History of journalism

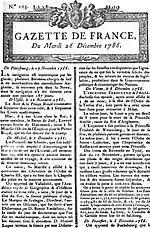
"La Gazette", 26 December 1786

Under the ancien regime, the most prominent magazines were "Mercure de France", "Journal des sçavans", founded in 1665 for scientists, and "Gazette de France", founded in 1631. Jean Loret was one of France's first journalists. He disseminated the weekly news of music, dance and Parisian society from 1650 until 1665 in verse, in what he called a "gazette burlesque", assembled in three volumes of "La Muse Historique" (1650, 1660, 1665). The French press lagged a generation behind the British, for they catered to the needs of the aristocracy, while the newer British counterparts were oriented toward the middle and working classes.